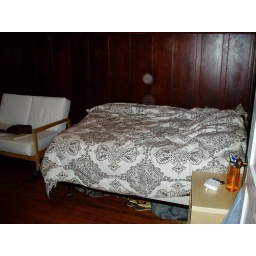
note the new table and the gremlins hiding underneath my bed